William Christopher

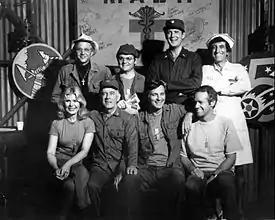
Cast of "M*A*S*H" (1977). Back row, L–R: William Christopher, Gary Burghoff, David Ogden Stiers, and Jamie Farr. Front row, L–R: Loretta Swit, Harry Morgan, Alan Alda, Mike Farrell

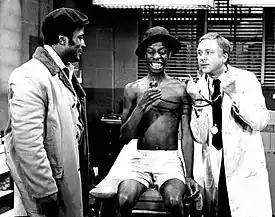
Christopher (right) as an Army doctor on an episode of "Good Times". John Amos and Jimmie Walker are also pictured.

Christopher moved to New York and appeared in a variety of regional productions and later a number of off-Broadway productions such as "The Hostage" at One Sheridan Square. His Broadway debut came in "Beyond the Fringe", a British revue, acting alongside Peter Cook and Dudley Moore.